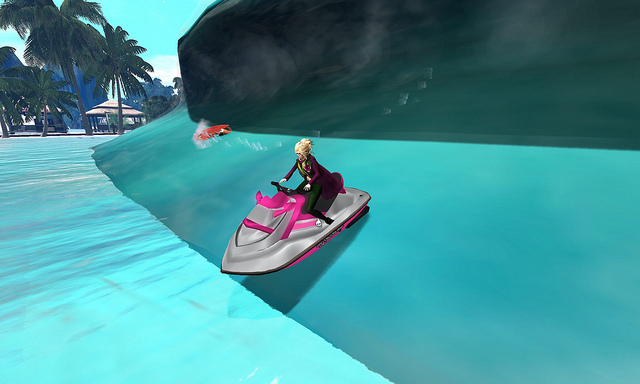
user: Given an image and a question. Answer the question in a short answer. Question: What is the name of the vehicle? Short Answer:
assistant: jet ski